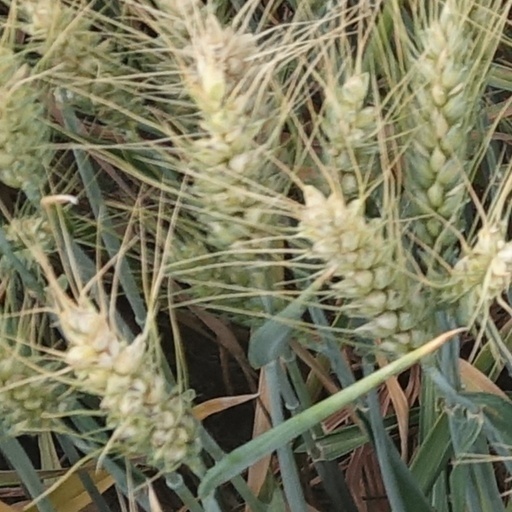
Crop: wheat